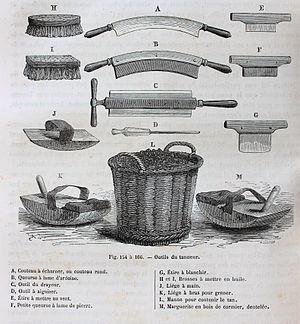
Différents outils de tanneur
La rue des Teinturiers est l'une des artères d'Avignon intramuros.